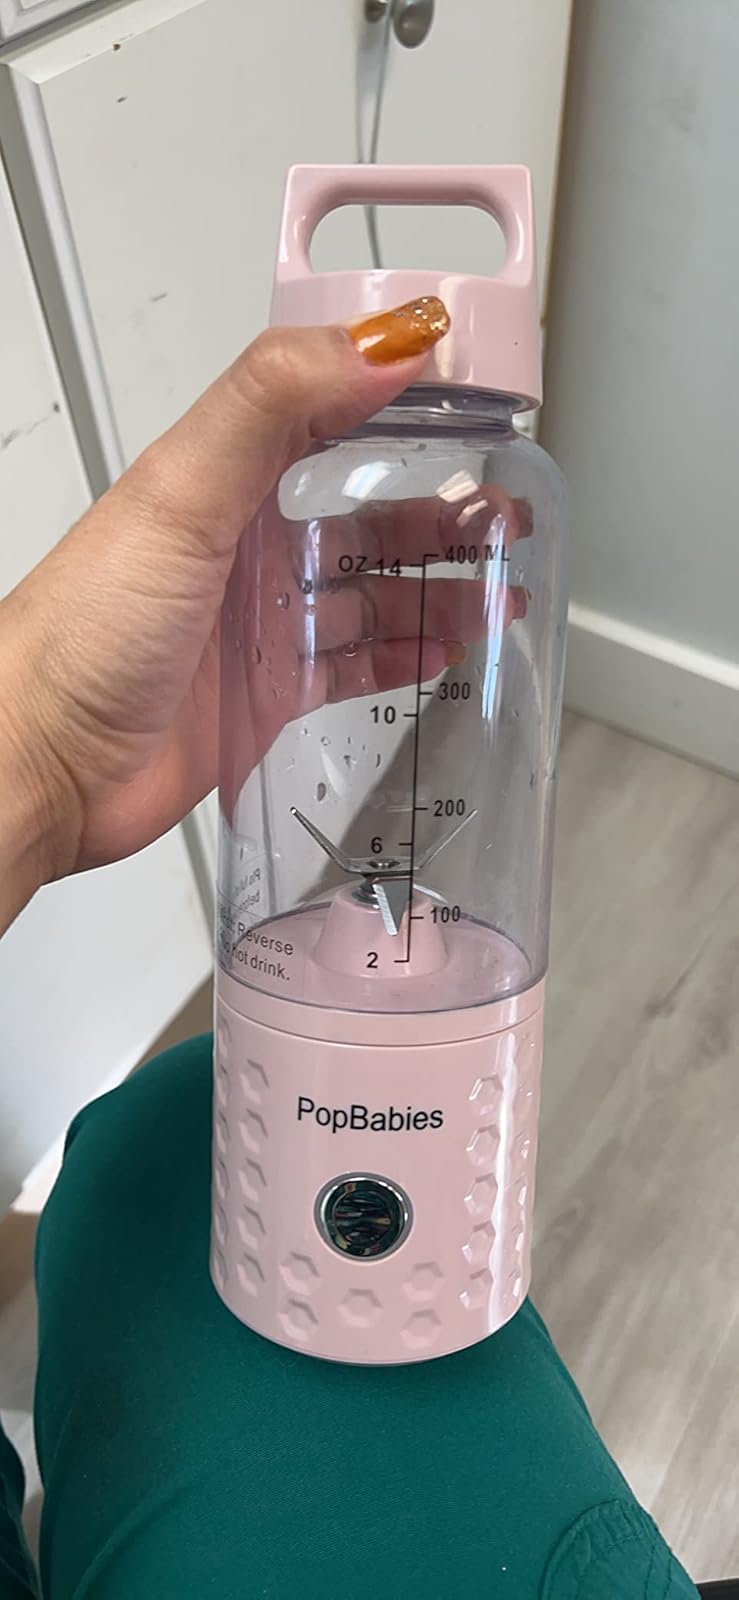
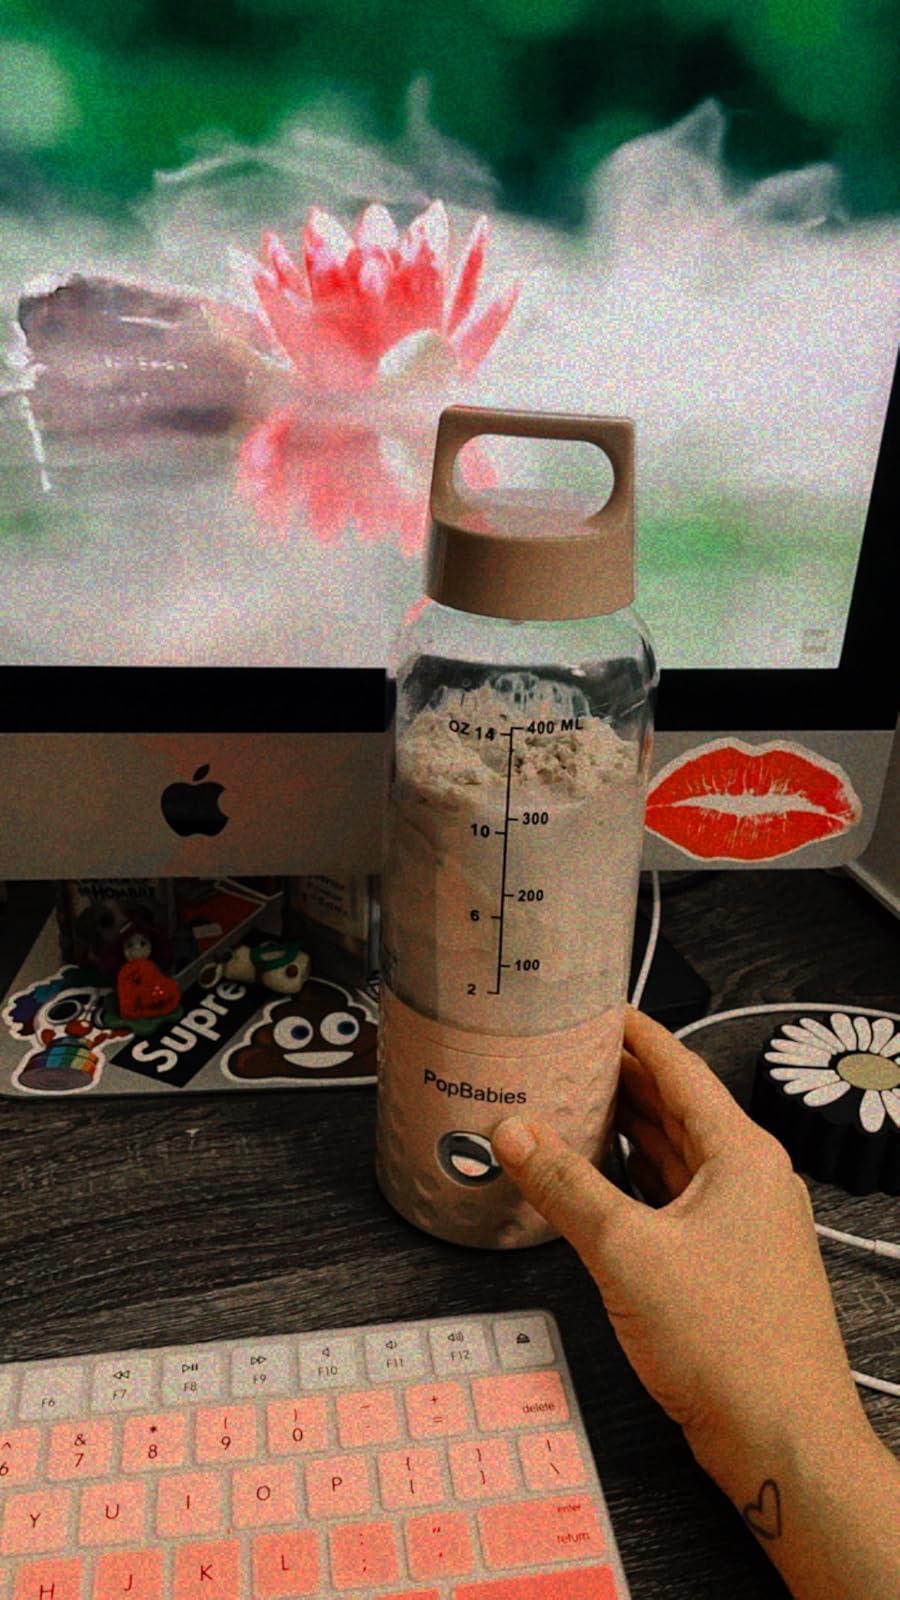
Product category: items_blender
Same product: yes